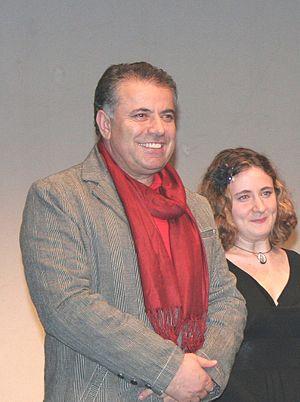
Le Festival international des cinémas d'Asie 2008 a lieu du 29 janvier au 5 février 2008.
Safarbek Soliev est un réalisateur tadjik, né à Stalinabad en 1959.